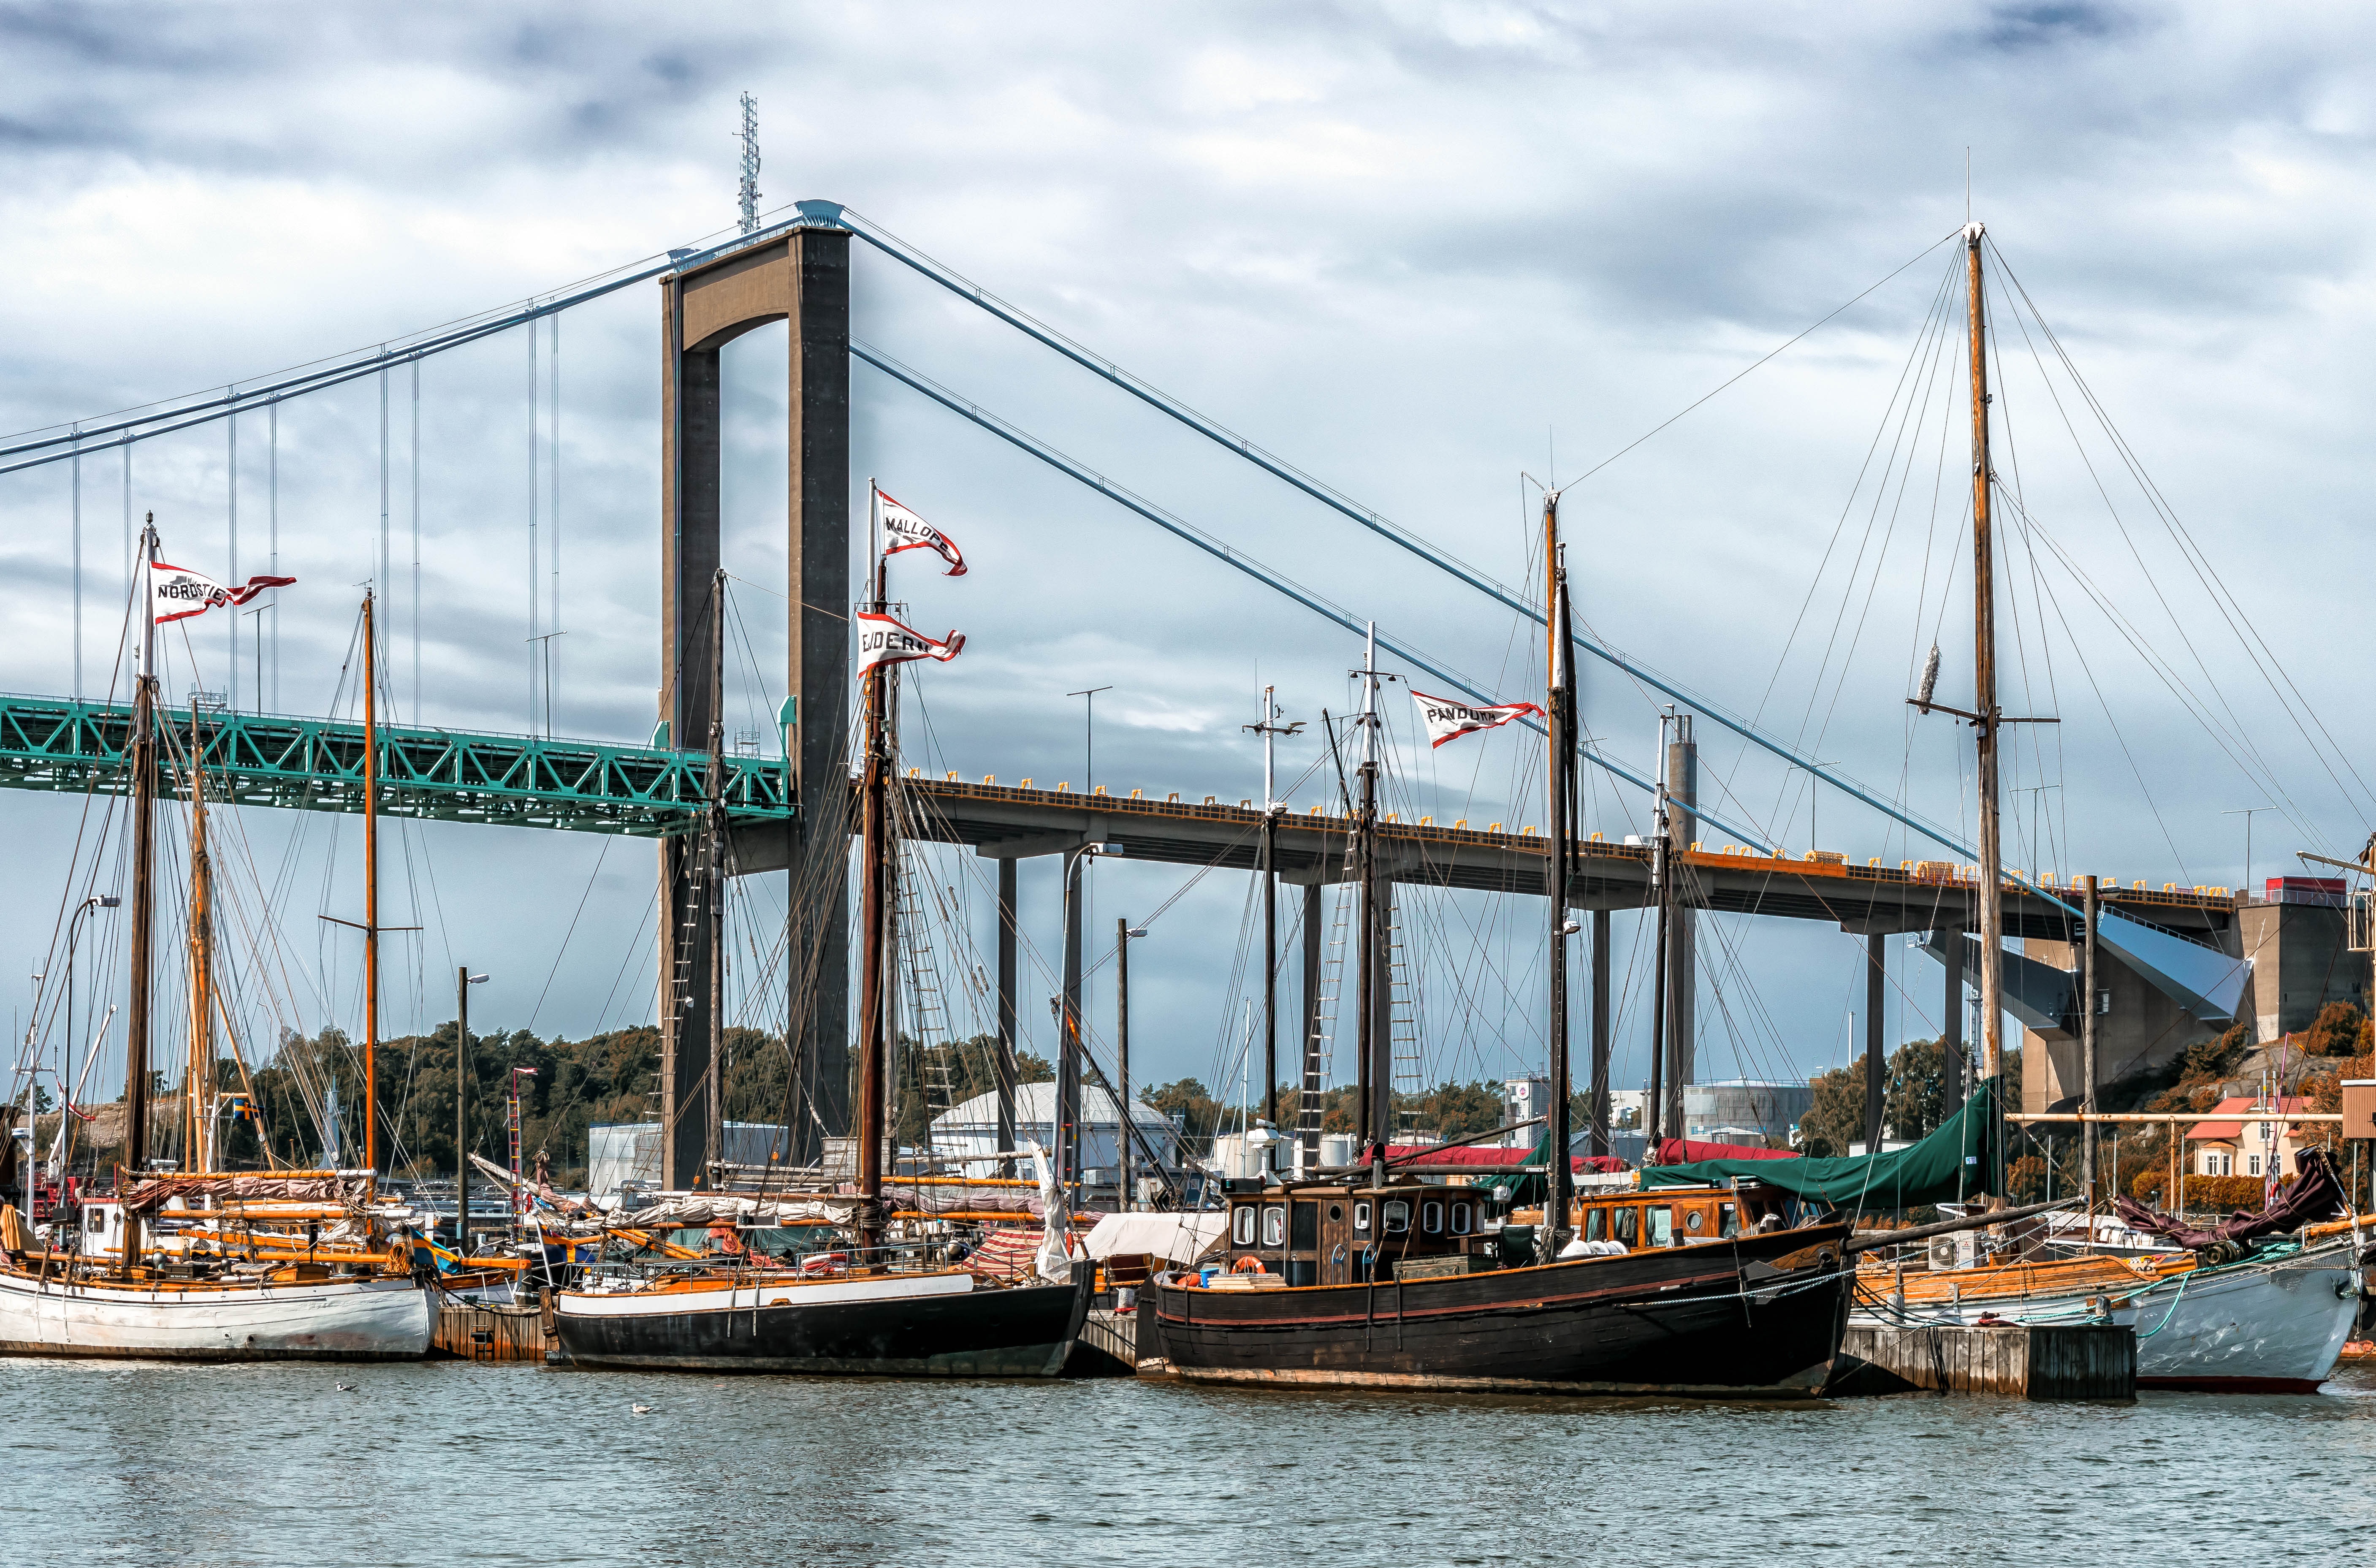
sea, dock, boat, bridge, lake, ship, suspension bridge, pillar, vehicle, mast, harbor, port, clouds, sail, sweden, watercraft, schooner, sailing boat, gothenburg, sailing ship, baltic sea, tall ship, lvsborgsbron, boat masts